Down in Paris

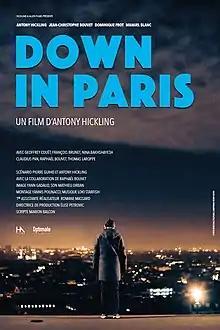
Poster

Down in Paris is a 2021 French film directed by Antony Hickling. It was first screened at and Out on Film Atlanta's LGBTQ Film Festival, United States.